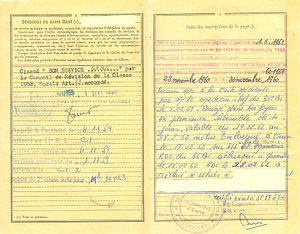
De 1954 à 1962, un nombre grandissant d'appelés du contingent fut envoyé en Algérie pour participer à la guerre d'Algérie, commencée le 1ᵉʳ novembre 1954. Leur nombre a dépassé le demi-million à la fin de la guerre, pour une conscription de 28 mois.